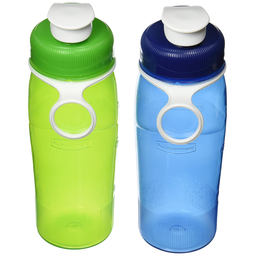
Label: bottles